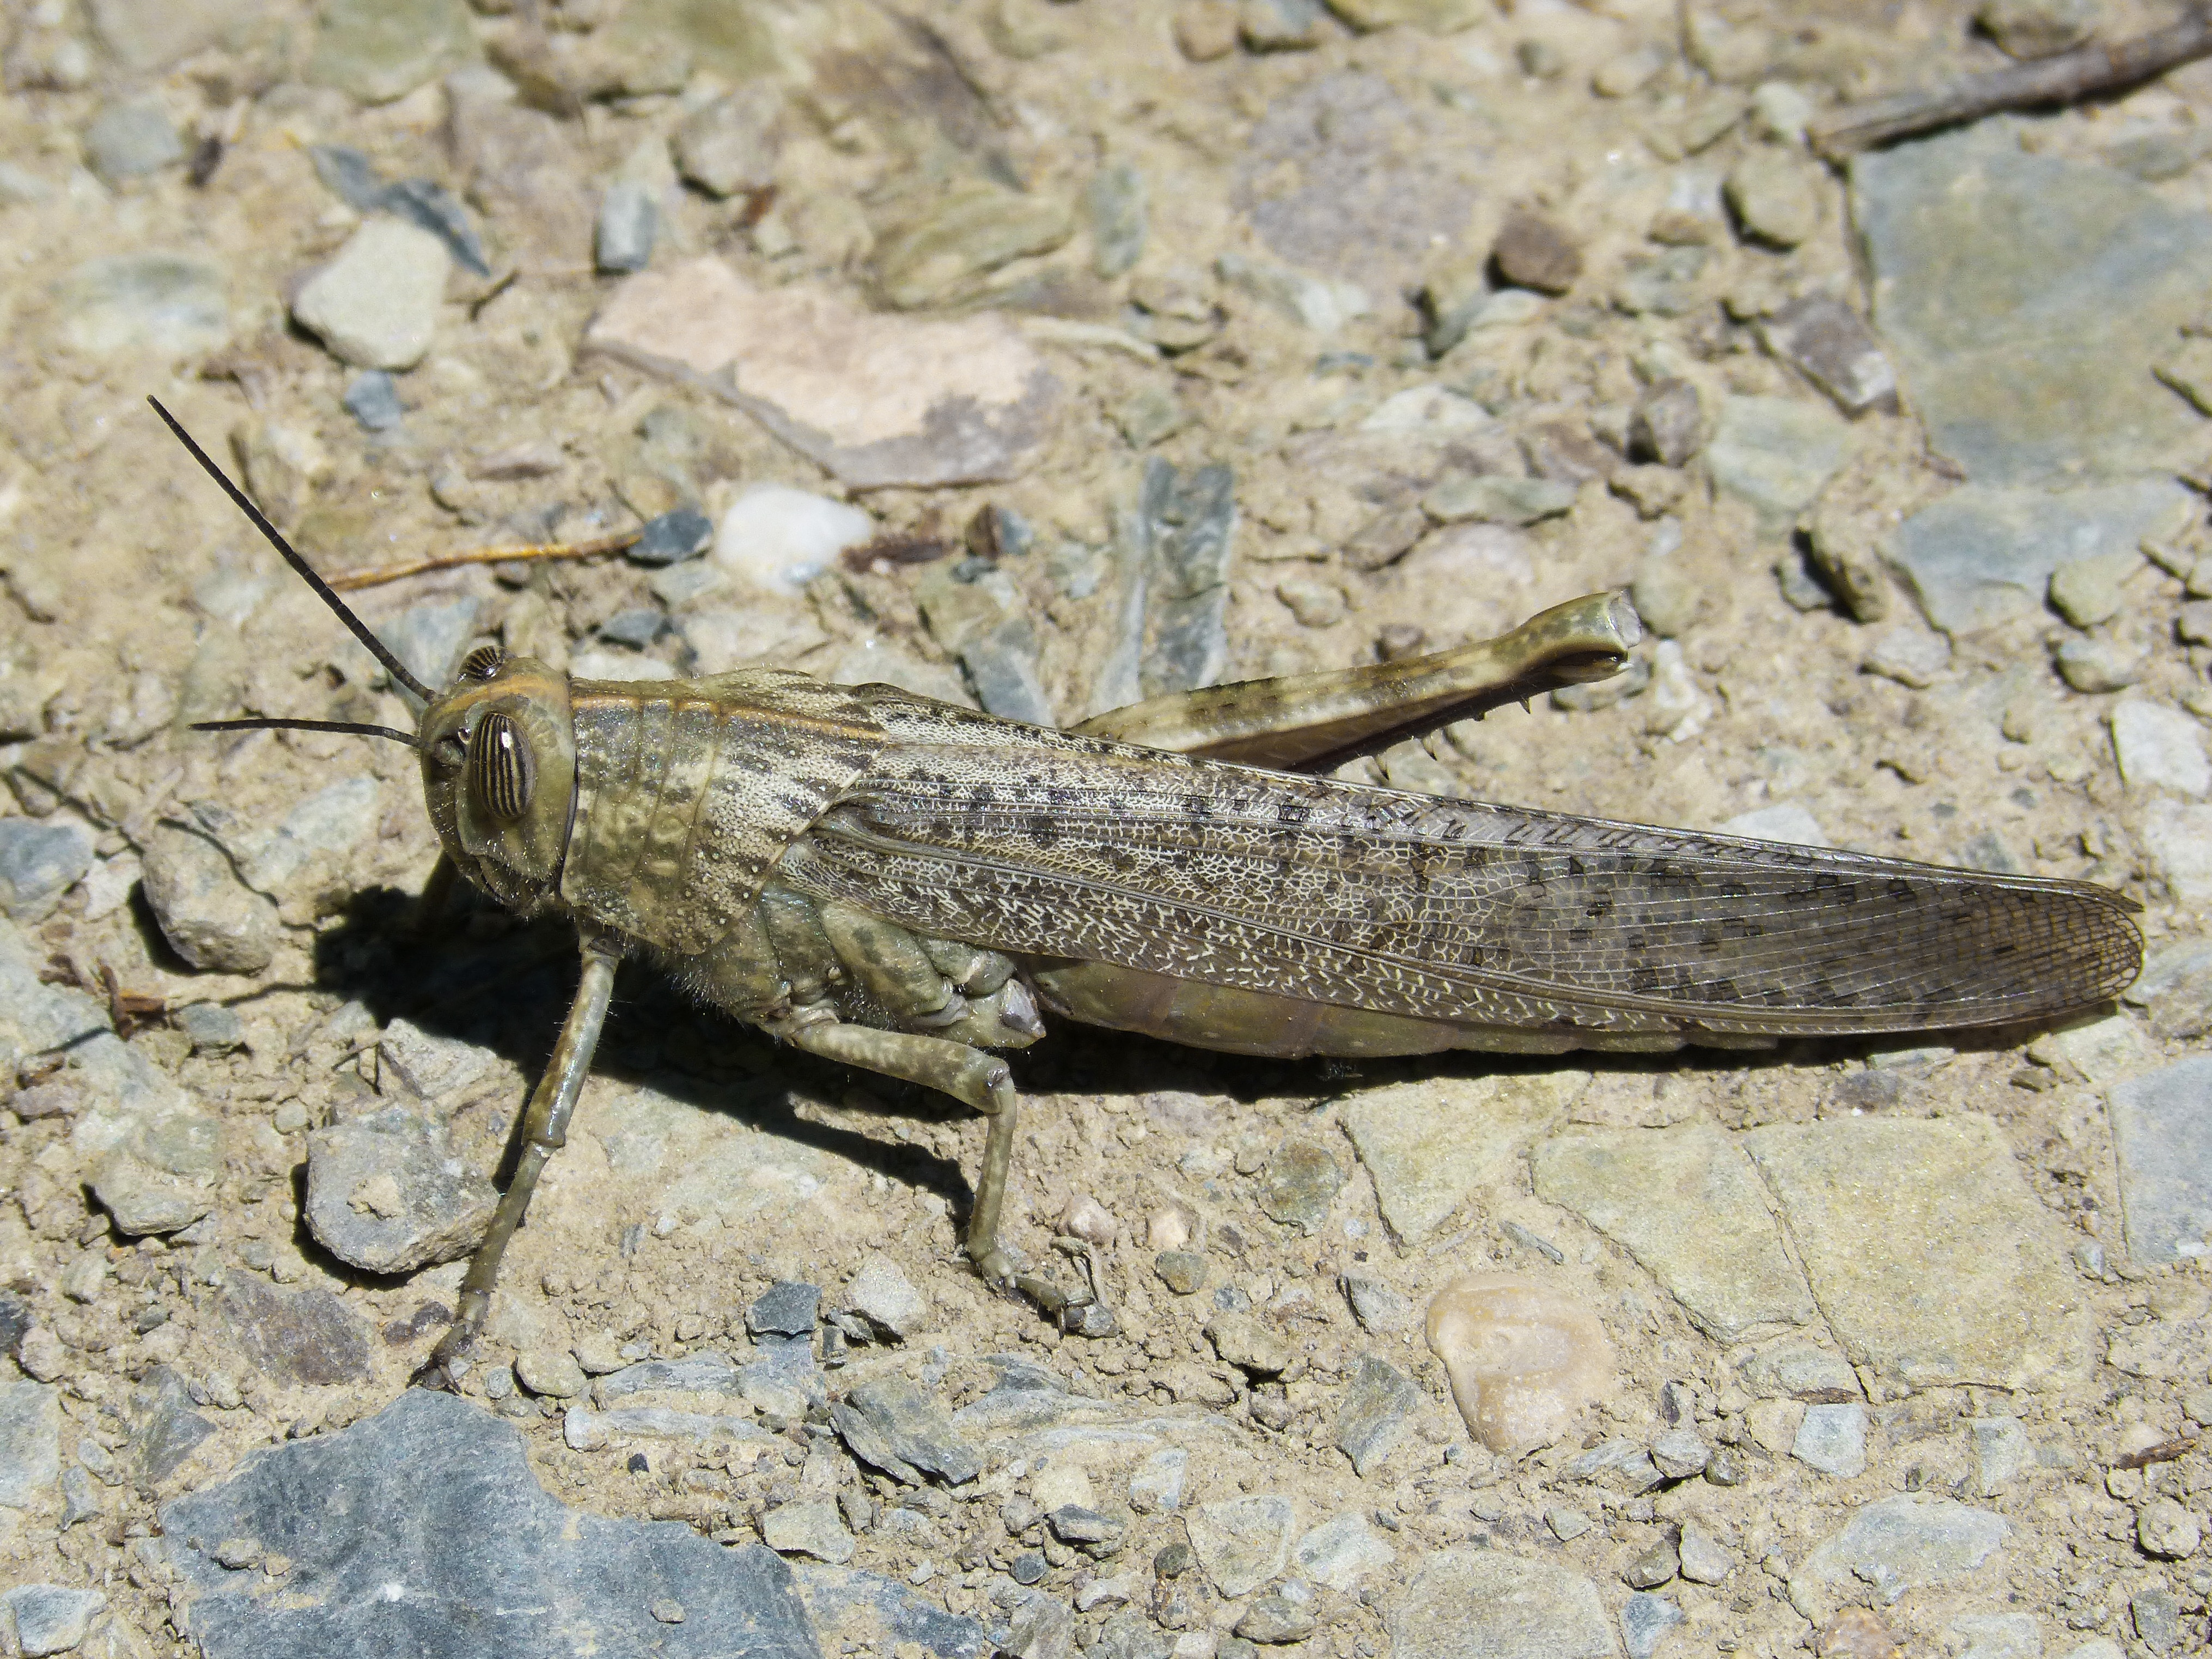
insect, fauna, invertebrate, cricket, lobster, cool image, detail, cool photo, grasshopper, locust, organism, arthropod, orthopteron, net winged insects, cricket like insect, terrestrial animal